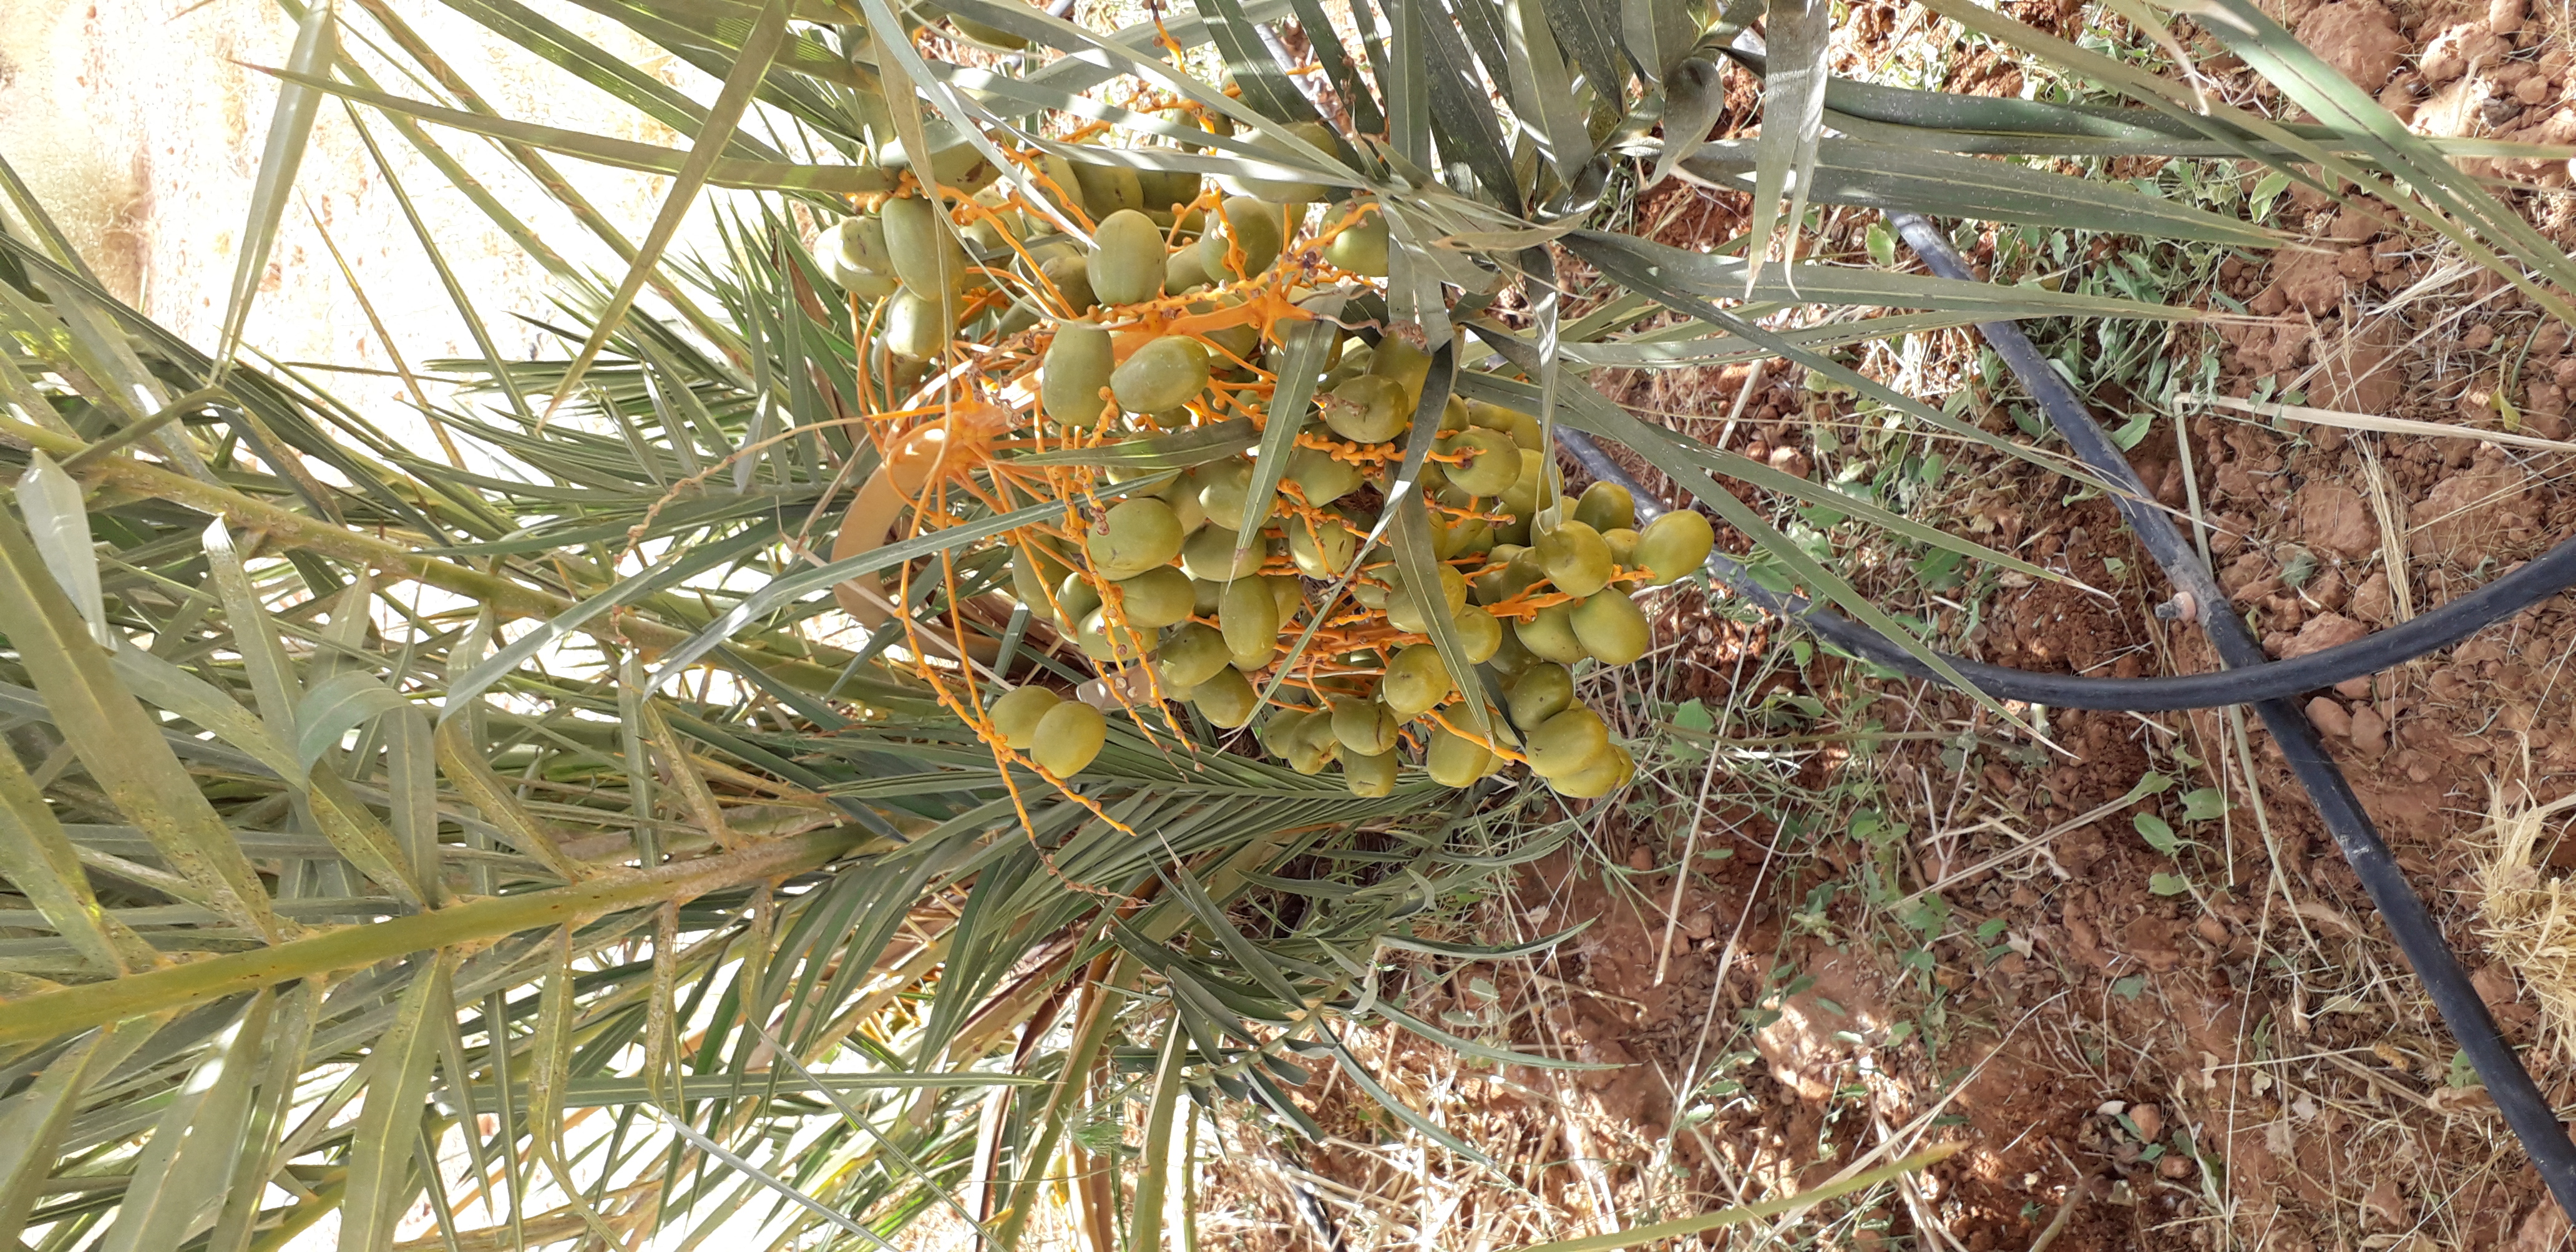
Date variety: Boufagous